Southern Mazghuna pyramid

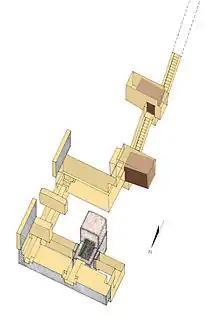
Plan of the hypogeum.

The entrance of the pyramid is located in the middle of the south side. A staircase leads down to a short horizontal passage. Here is a wall niche, from where a blocking stone had been pushed into the passage. Another staircase leads to a second block, which, however, is still in its niche.